Maybank Tower (Singapore)

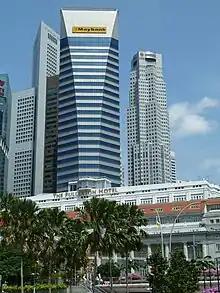
Alternate view from across Singapore river

The building features a 6-storey podium clad in granite and aluminium panels. The Tower tapers at the top where the bank logo is located.